Pärnu JK Tervis

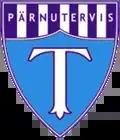
Former logo

Pärnu JK Tervis is an Estonian football club from Pärnu. Founded in 1921 as Spordiselts Pärnu "Tervis", it is the oldest sports club of Pärnu. The club colors are white, black, and blue.